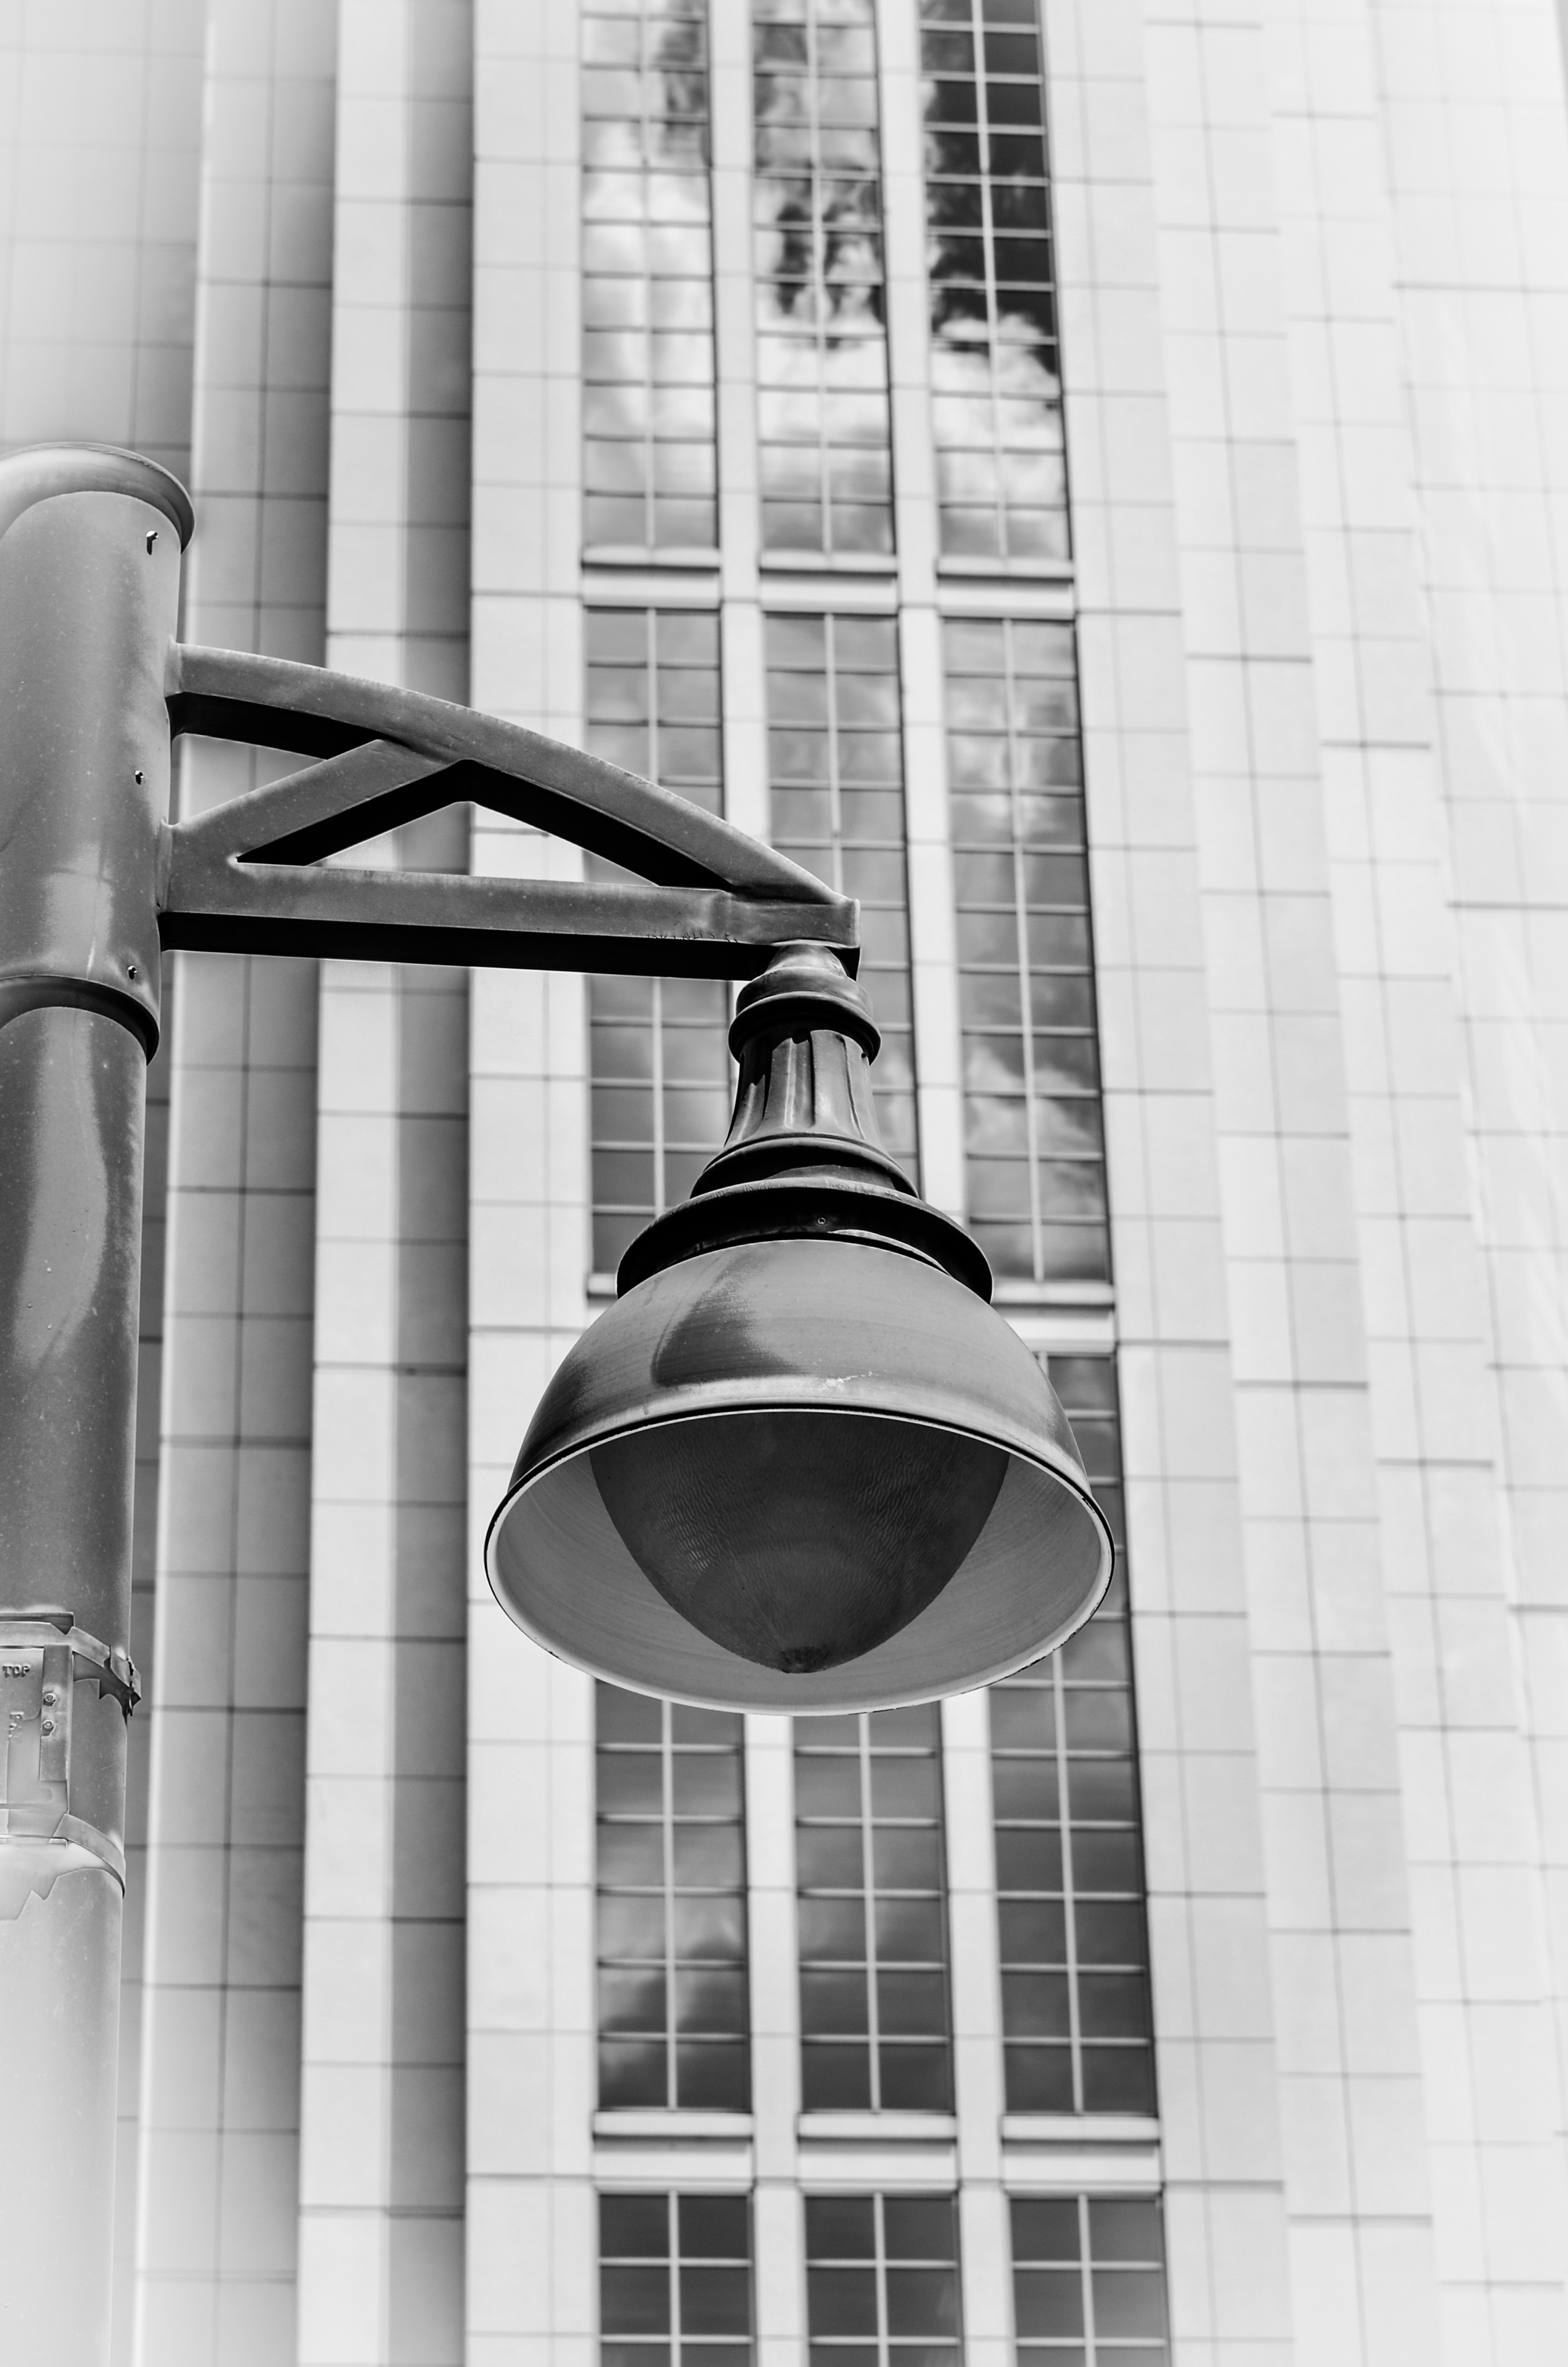
light, black and white, architecture, white, window, line, facade, street light, black, monochrome, lighting, symmetry, light fixture, shape, monochrome photography